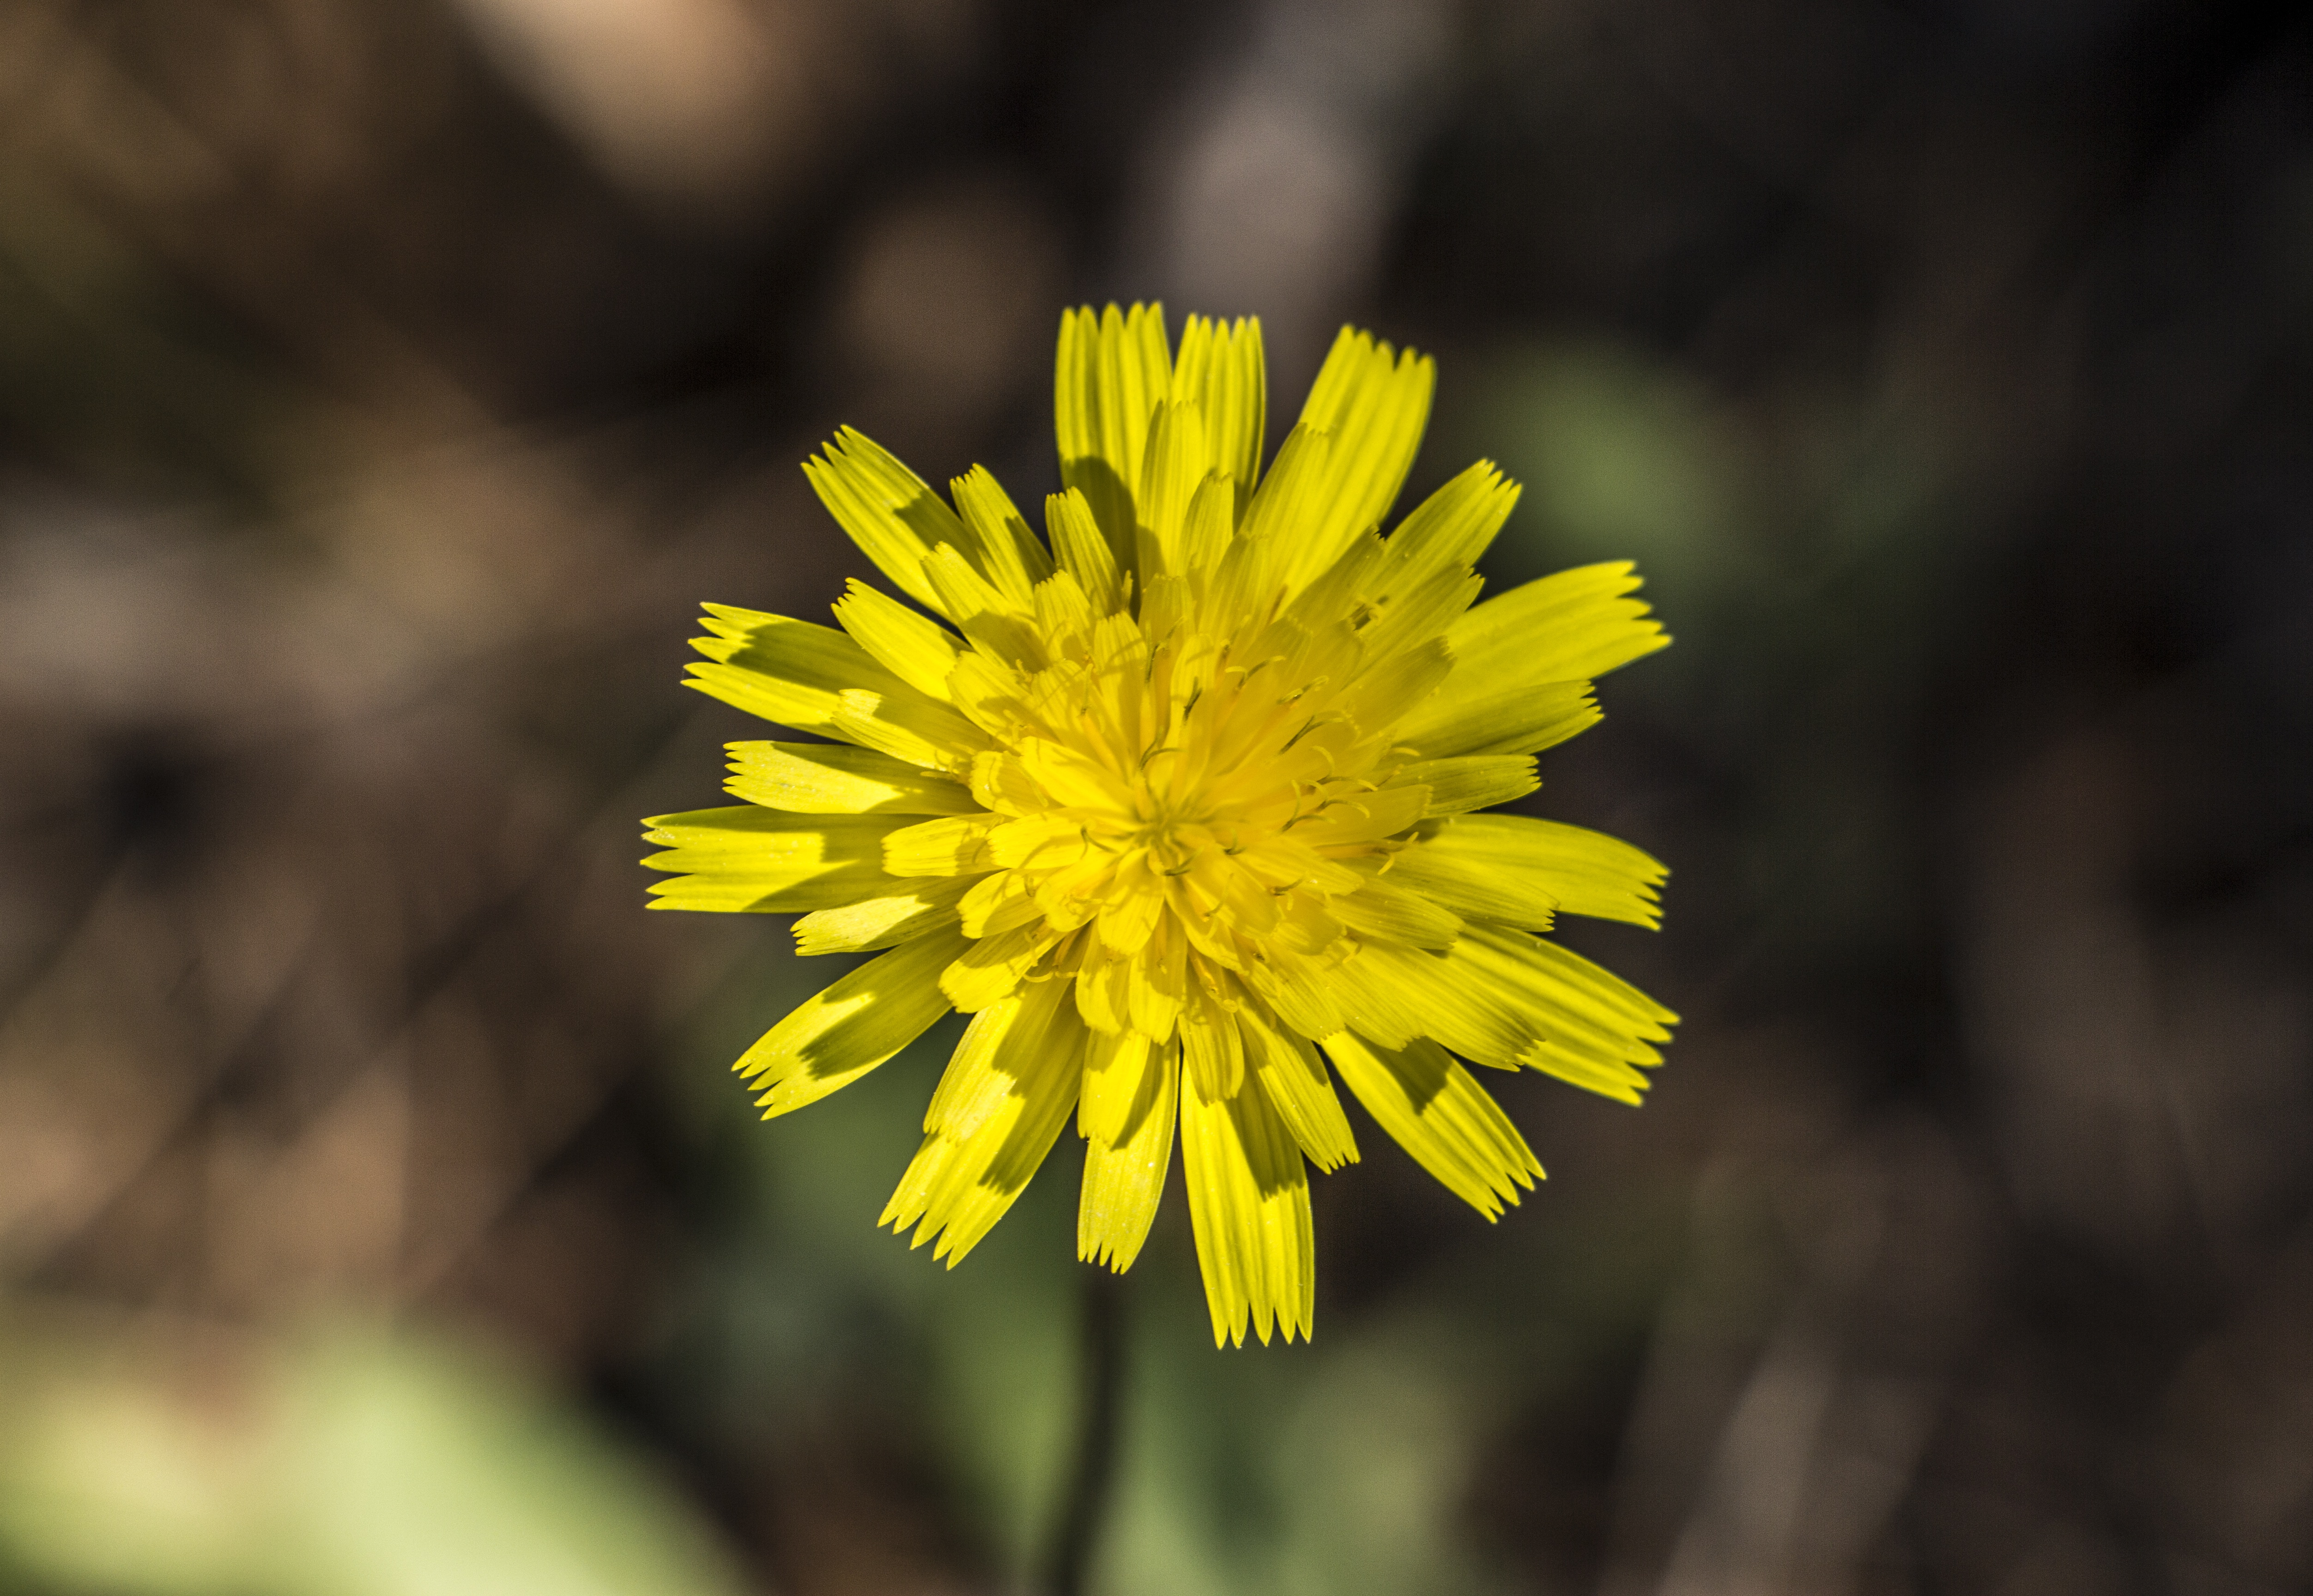
nature, blossom, plant, dandelion, sunlight, flower, purple, petal, bloom, summer, orange, spring, green, red, color, macro, natural, botany, blooming, colorful, yellow, garden, pink, close, flora, botanical, wildflower, close up, dahlia, gardening, petals, bright, seasonal, macro photography, flowering plant, daisy family, plant stem, land plant